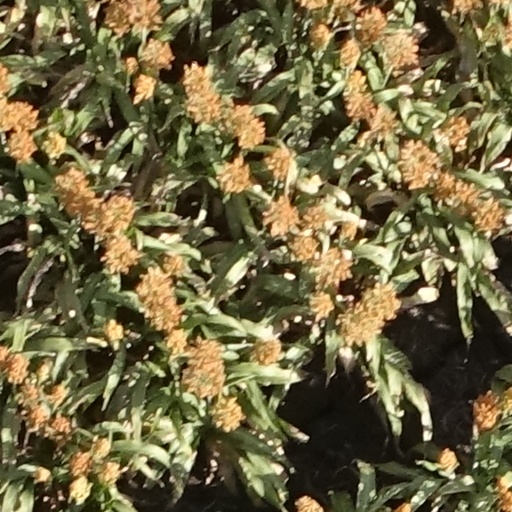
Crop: sorghum